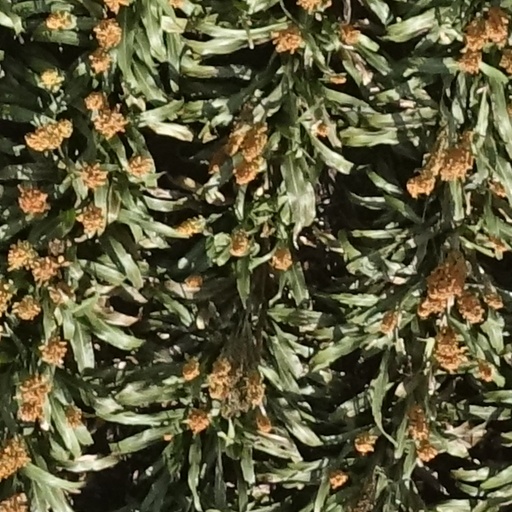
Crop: sorghum